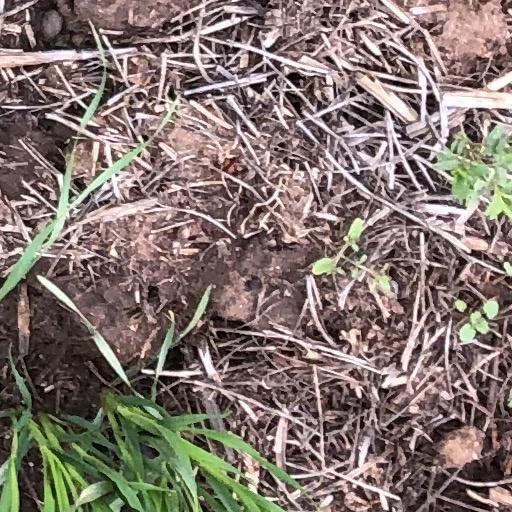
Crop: wheat